Henry Perlee Parker

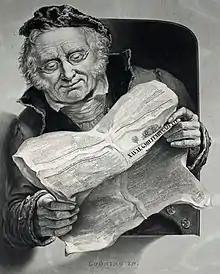
"Looking In" mezzotint print by William Overend Geller after Henry Perlee Parker. Published by Ackermann's of London, 1837

In 1826 "Shipwrecked Smugglers" was exhibited at the Royal Academy, where it was purchased by Sir Matthew White Ridley, 3rd Viscount Ridley and MP for Newcastle. Its elements of melodrama, nostalgia and romanticism were careful judged so as not to offend notions of good taste. Parker returned to the similar subject matter regularly over the next thirty years: "Smugglers Attacked"; "Smugglers Alarmed"; "Smugglers Playing Cards"; "An Affray with Smugglers"; "Smugglers Resting" and "Smugglers Quarrellin"'. ‘Smuggler Parker’ became a nickname and a marketing strategy – the paintings sold well. He embraced the role – dressing as a brigand at a fancy-dress ball and telling many stories about smugglers, which ‘greatly delighted the boys in his drawing classes.'